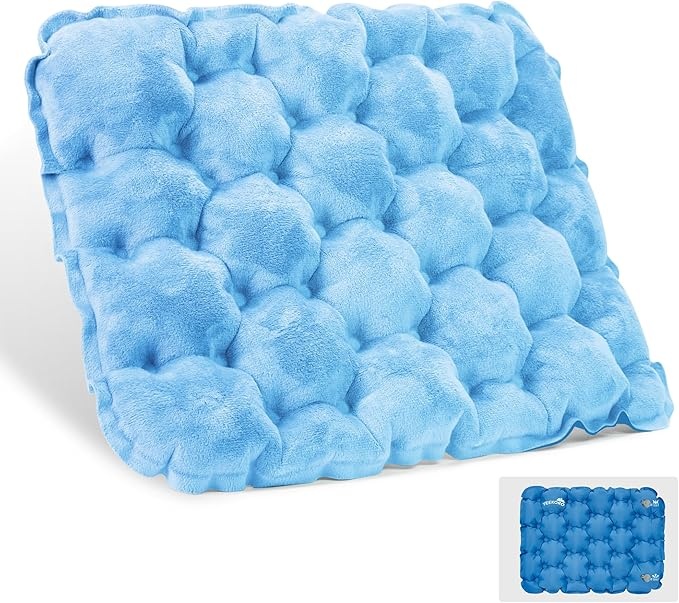
Inflatable Seat Cushion, Lightweight Camping Air Sitting Pad with Repair Cloths, Waterproof Air Cushion, Portable Air Seat Cushion for Climbing Hiking Office Airplane Car Stadium Seat
About This ✔LIGHTWEIGHT AND EASY TO CARRY: YEEKORO inflatable seat cushion is designed with air cushion, lightweight, weighs only 3.8oz, the size is 16.5*13.0'' when full inflatable, and it can be easily compressed to 5*2.5'' after deflated, easy to carry, can be easily put in your pocket, convenient to carry to outdoor activities, travel or office use. ✔SUITABLE FOR ALL SEASONS: The surface of our seat cushion is made of high-density crystal velvet fabric, and the bottom of the seat cushion is made of 40D nylon TPU material, which is bottom waterproof and airtight to protect the inflatable seat cushion from damage. If you prefer something softer and warmer, choose the crystal velvet surface. For summer, use the 40D nylon surface, you are free to choose. ✔QUICK INFLATION AND DEFLATION: Our air seat cushion is equipped with an adjustable inflation valve port, there is a text guide on the valve of the cushion, there will be no leakage of air during the inflation process, you can easily and quickly blow with your mouth or use an inflator pump (not included). Compared with similar products, our setup is more comfortable. Please refer to the instruction video for details on how to use！ ✔ COMFORTABLE EXPERIENCE: The interior of our portable seat cushion uses an electro-welding pattern to form a high planar matrix between the interconnected airbags to form multiple air support lattices with multiple support points, which has a maximum weight-bearing capacity of 220 lbs, relieving discomfort in the hips and back caused by prolonged sitting, and providing the user with a more comfortable seating experience. ✔ MULTIFUNCTIONAL USE: Our lightweight air seat cushion is suitable for a variety of occasions, including dog walking, park visits, sand, outdoor hiking, indoor office, car travel, camping, stadium seating, boat seating, floor, sofa for home and so on. It can provide comfortable seat support, reduce the pressure on the body when sitting for a long time, YEEKORO inflatable seat cushion is the perfect companion for you. Overview Pillow Type : Furniture Cushion Color : Crystal Velvet Blue Size : 16.5 x 13 inches Brand : YEEKORO Cover Material : Velvet
Brand: YEEKORO
Category: Sporting Goods > Athletics > General Purpose Athletic Equipment > Stadium Seats & Cushions > Stadium Cushions